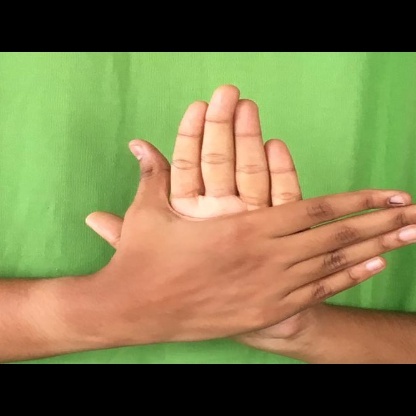
Mudra: Chakra